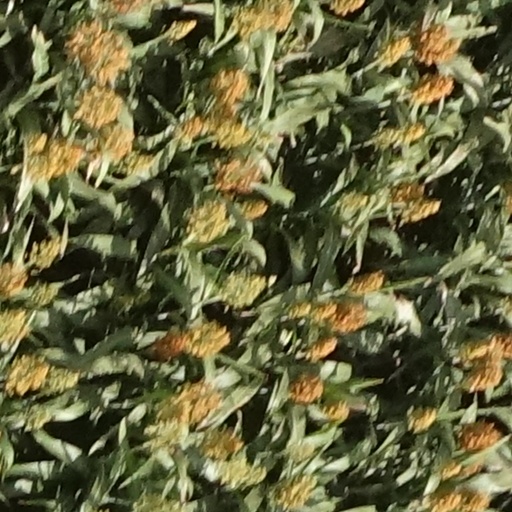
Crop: sorghum